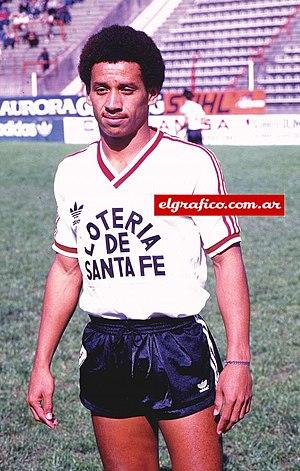
Antony de Ávila, né le 21 décembre 1963 à Santa Marta, est un footballeur colombien, qui évoluait au poste d'attaquant à l'América Cali, à l'Unión de Santa Fe, au New York MetroStars et au Barcelona Sporting Club ainsi qu'en équipe de Colombie.